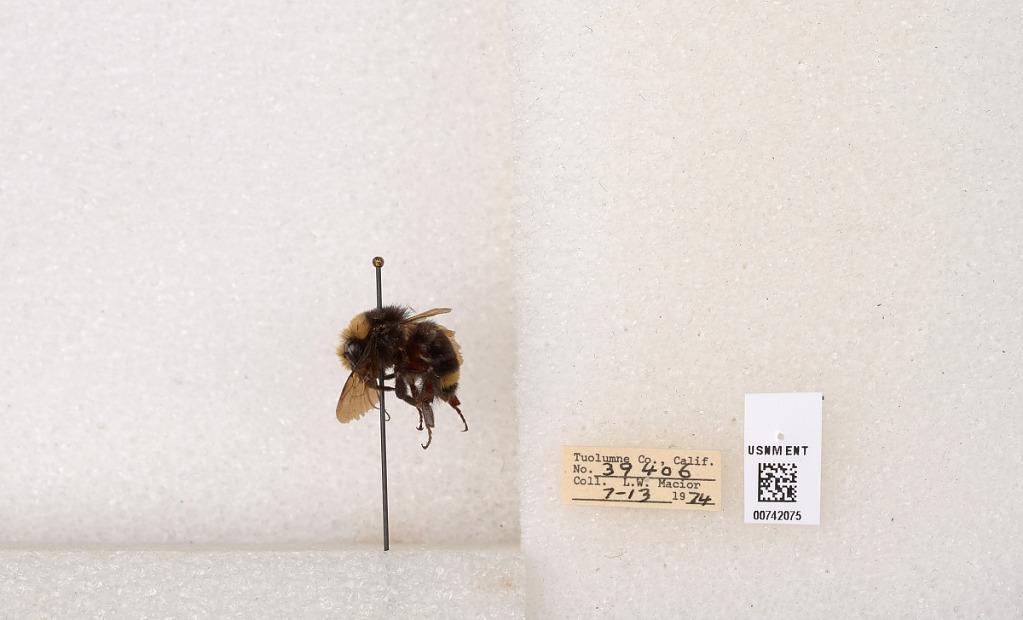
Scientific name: Bombus (Pyrobombus) vosnesenskii Radoszkowski
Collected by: L. Macior
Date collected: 1974-7-13
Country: United States
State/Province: California
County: Tuolumne
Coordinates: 37.9712, -120.228